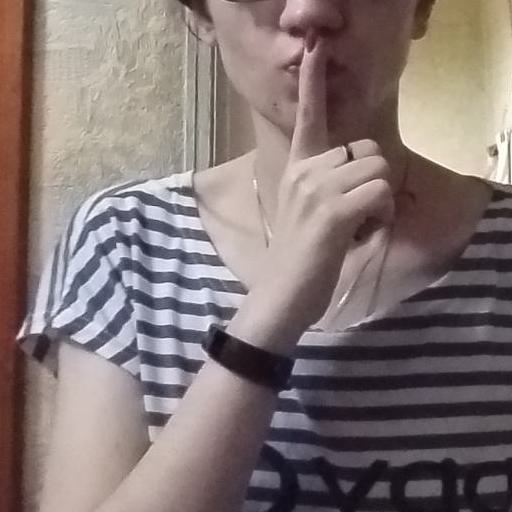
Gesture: mute